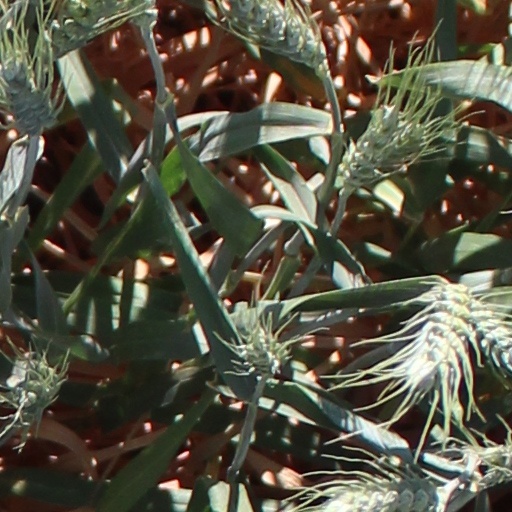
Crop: wheat